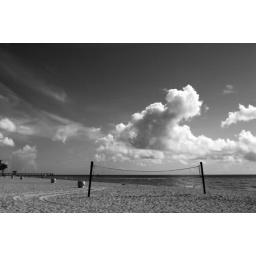
Quiet day at Hollywood Beach, Florida, USA. Virtual Photographer used for black and white conversion and tweaked in PSE.